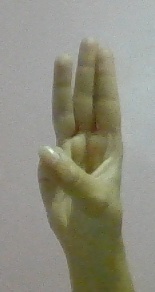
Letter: thaa